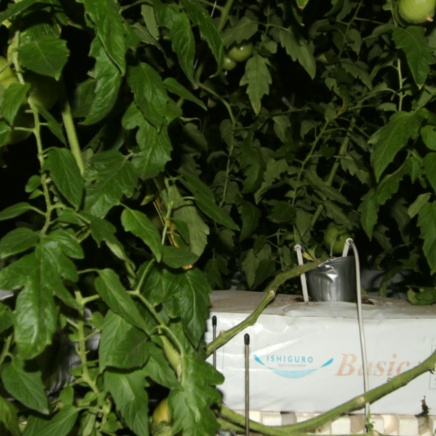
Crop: tomato